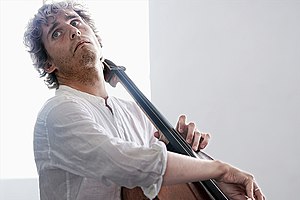
Andreas Brantelid
Andreas Brantelid 2018